Japan Ground Self-Defense Force

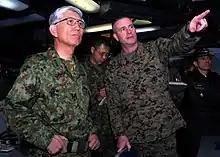
JGSDF Chief of Staff Eiji Kimizuka speaks with a U.S. Marine officer aboard the USS "Essex" (LHD-2) in March 2011.

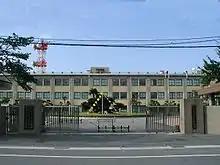
JGSDF Central Army headquarters in Itami, Japan

The rank insignia of non-commissioned officers and enlisted personnel.